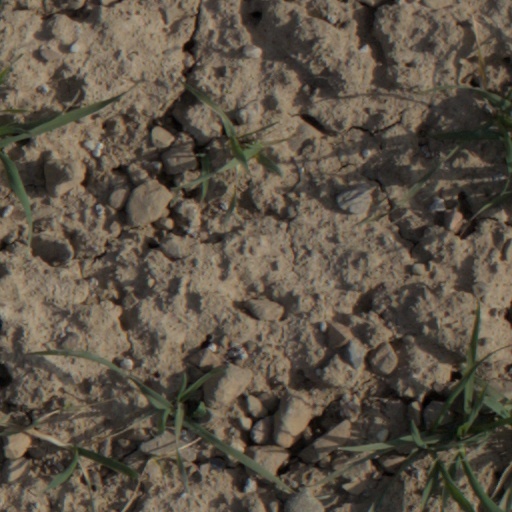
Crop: wheat